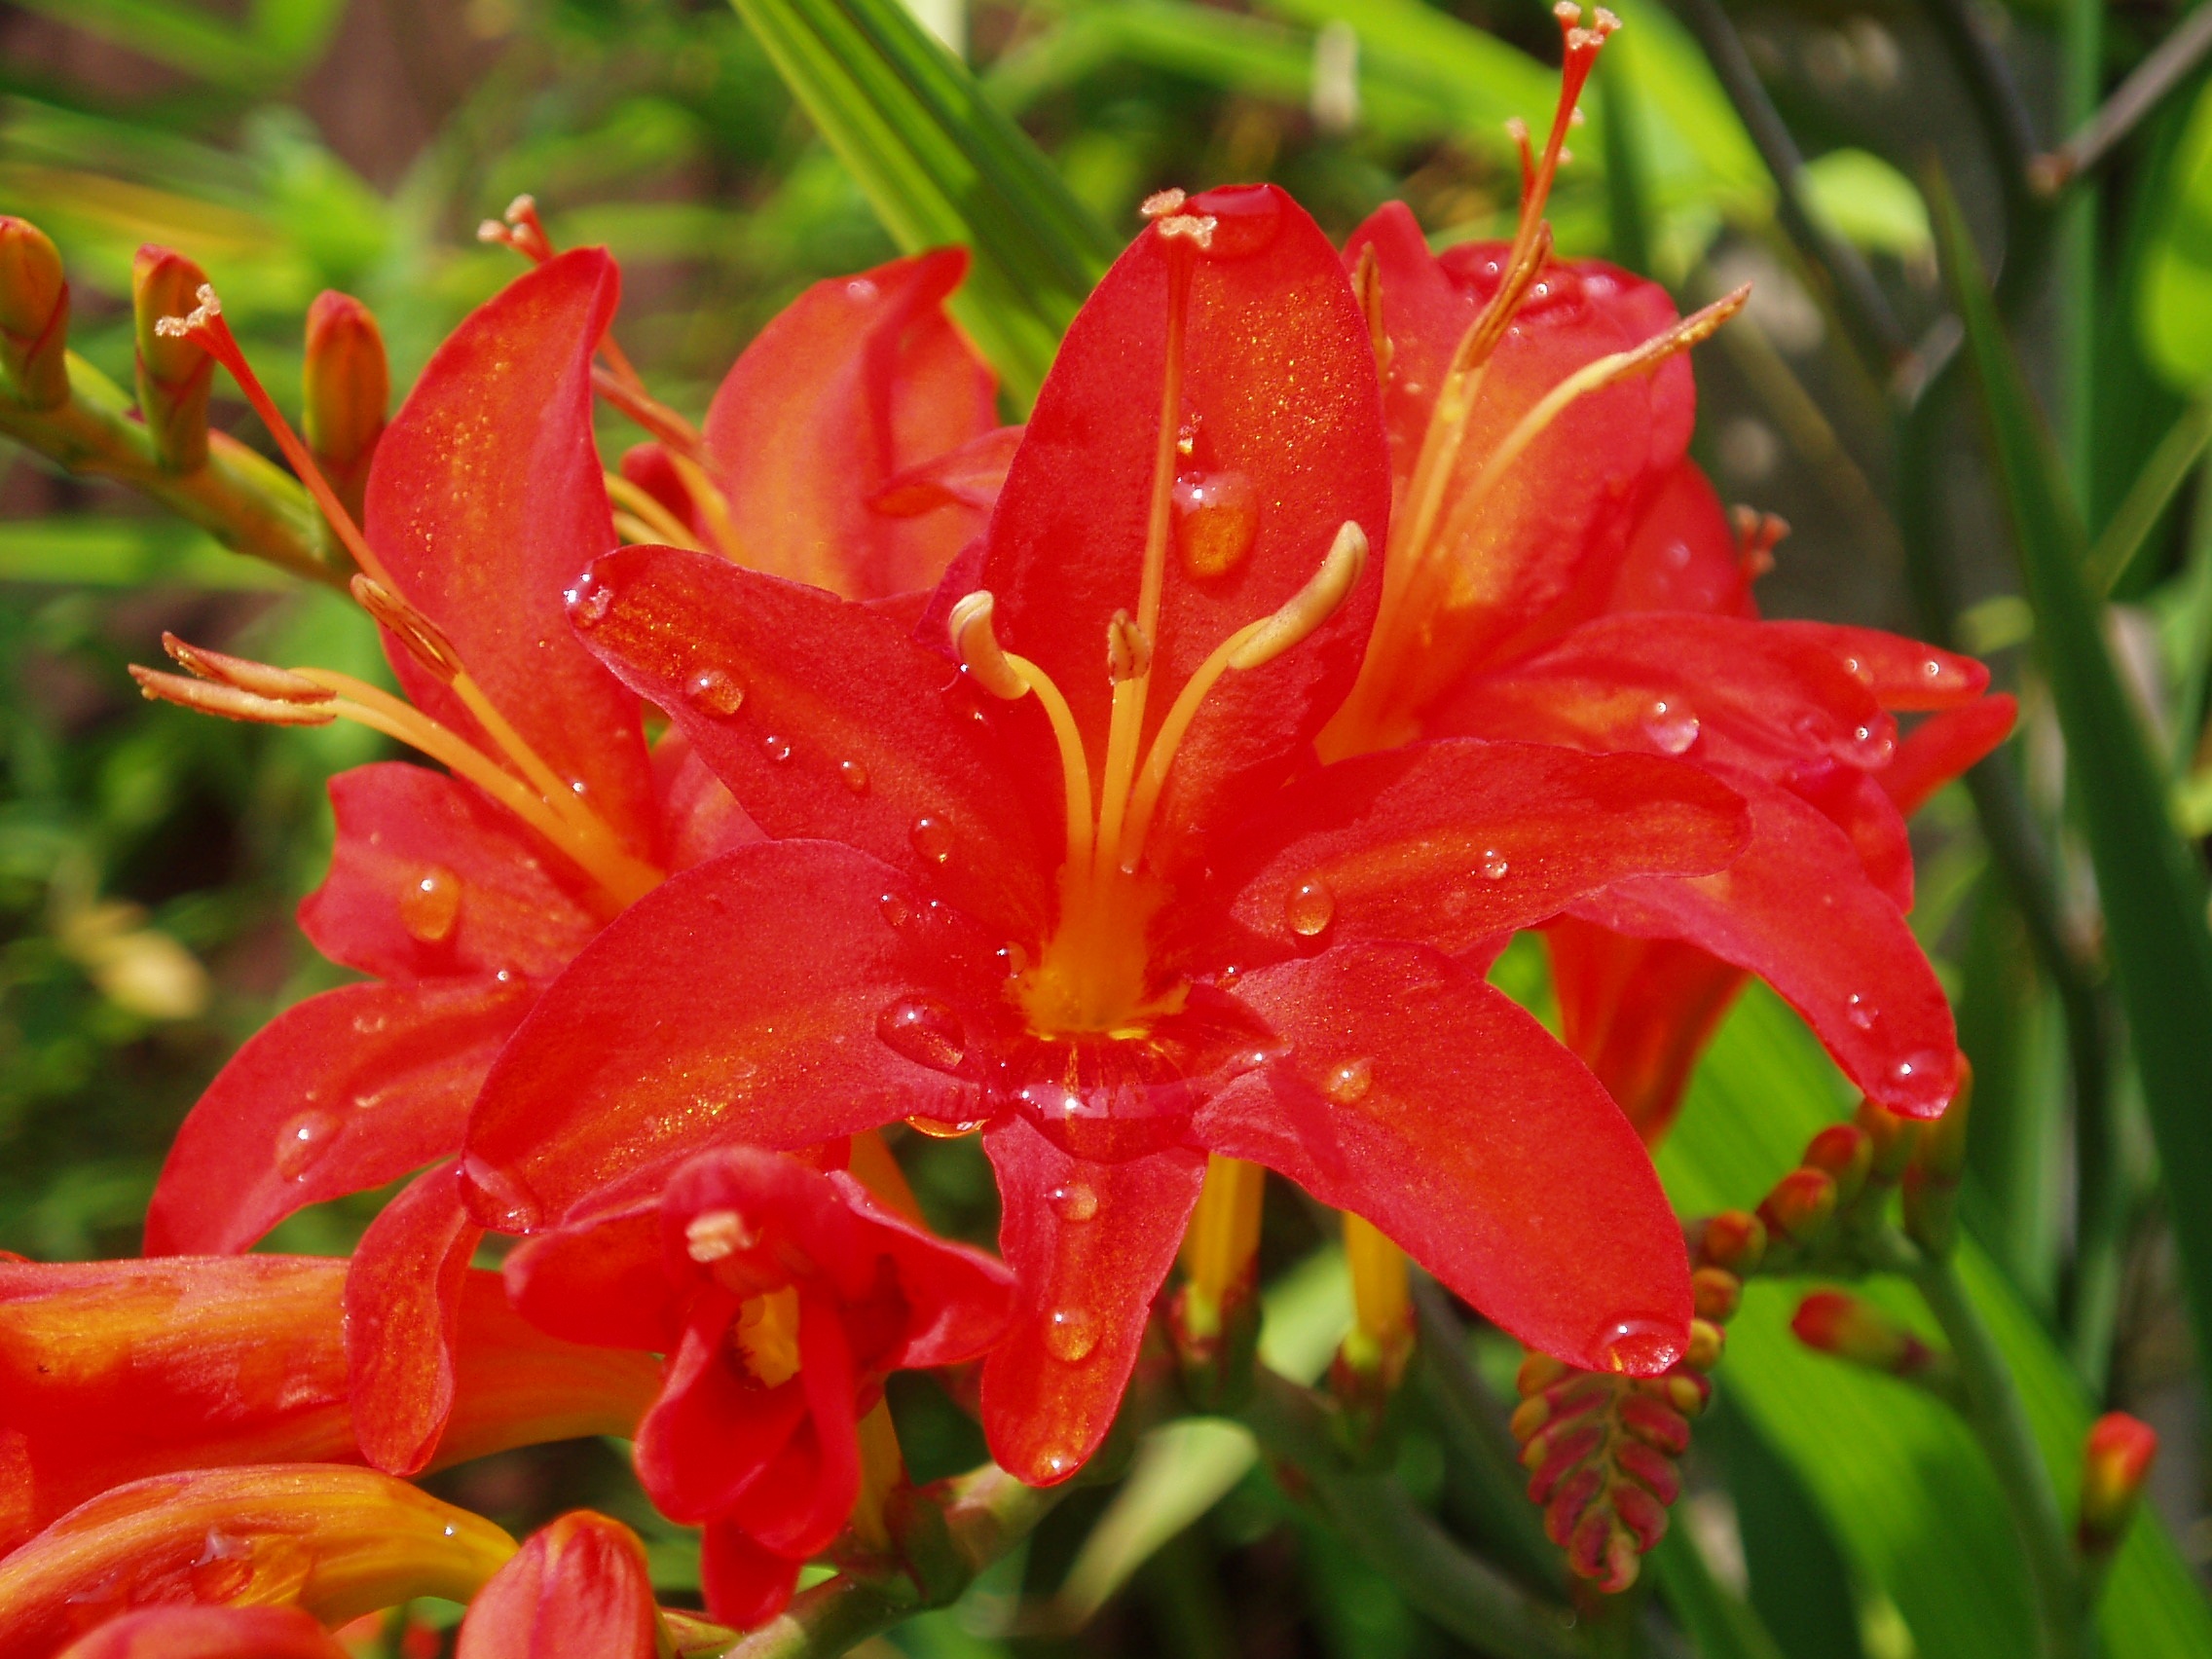
plant, flower, bloom, summer, red, fresh, botany, blooming, close, flora, shrub, macro photography, summer flowers, flowering plant, lucifer, crocosmia, montbretia, land plant, crocosmia lucifer